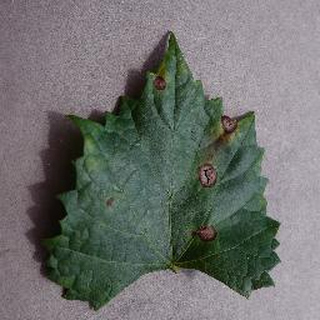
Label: grape_black_rot